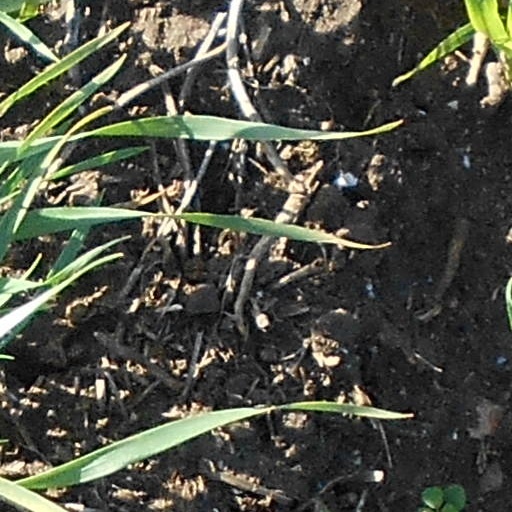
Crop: wheat